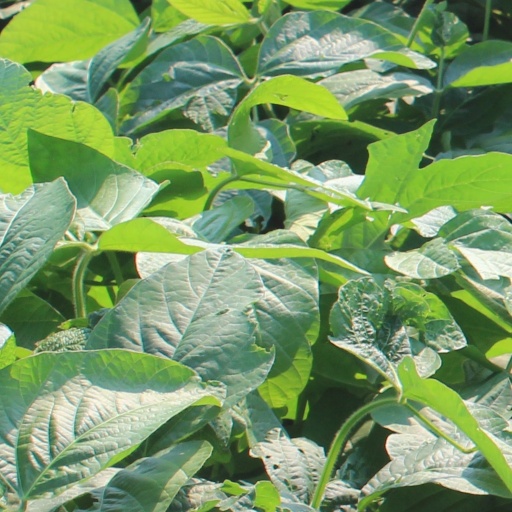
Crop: soybean